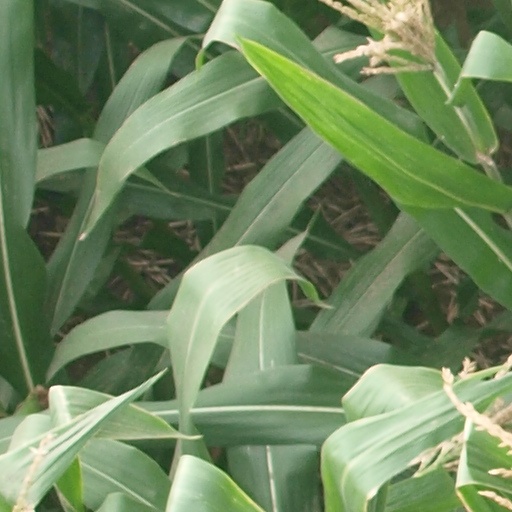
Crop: maize; corn